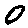
Label: 0